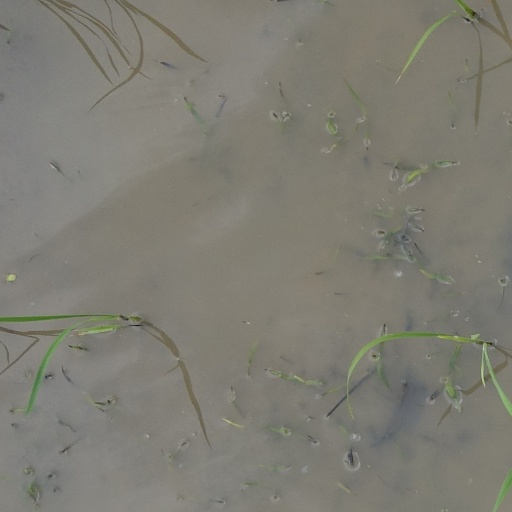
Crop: rice